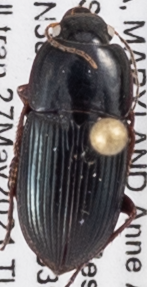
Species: Anisodactylus dulcicollis
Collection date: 2021-05-27
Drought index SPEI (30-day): -1.382
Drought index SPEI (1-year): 2.09
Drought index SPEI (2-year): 1.258